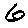
Label: 6